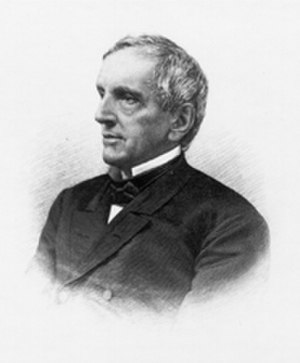
Senatorer fra Massachusetts / Klasse 2
Senatorer fra Massachusetts er de senatorer, som vælges til at repræsentere Massachusetts i USA's senat. De vælges ved almindelige valg for en periode på seks år, som begynder den 3. januar. Valget finder sted den første tirsdag efter 1. november. Før 1914 blev senatorerne valgt af Massachusetts' lovgivende forsamling, og indtil 1935 begyndte deres funktionsperiode den 4. marts. De nuværende senatorer er demokraterne Elizabeth Warren og Ed Markey.